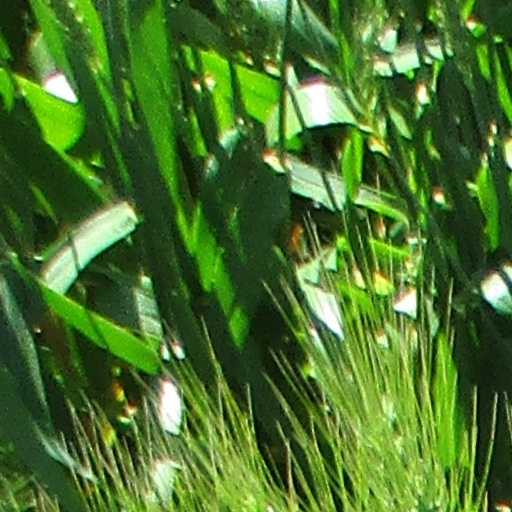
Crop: wheat